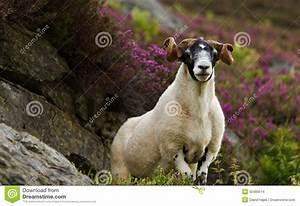
sheep